Uroš Krek

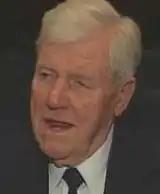
Uroš Krek

Uroš Krek (May 21, 1922 – May 3, 2008) was a Slovenian composer. A native of Ljubljana, he died in Jesenice. He worked for many years for Radiotelevizija Slovenija, and composed a number of soundtracks. Krek was a pupil of Lucijan Marija Škerjanc.